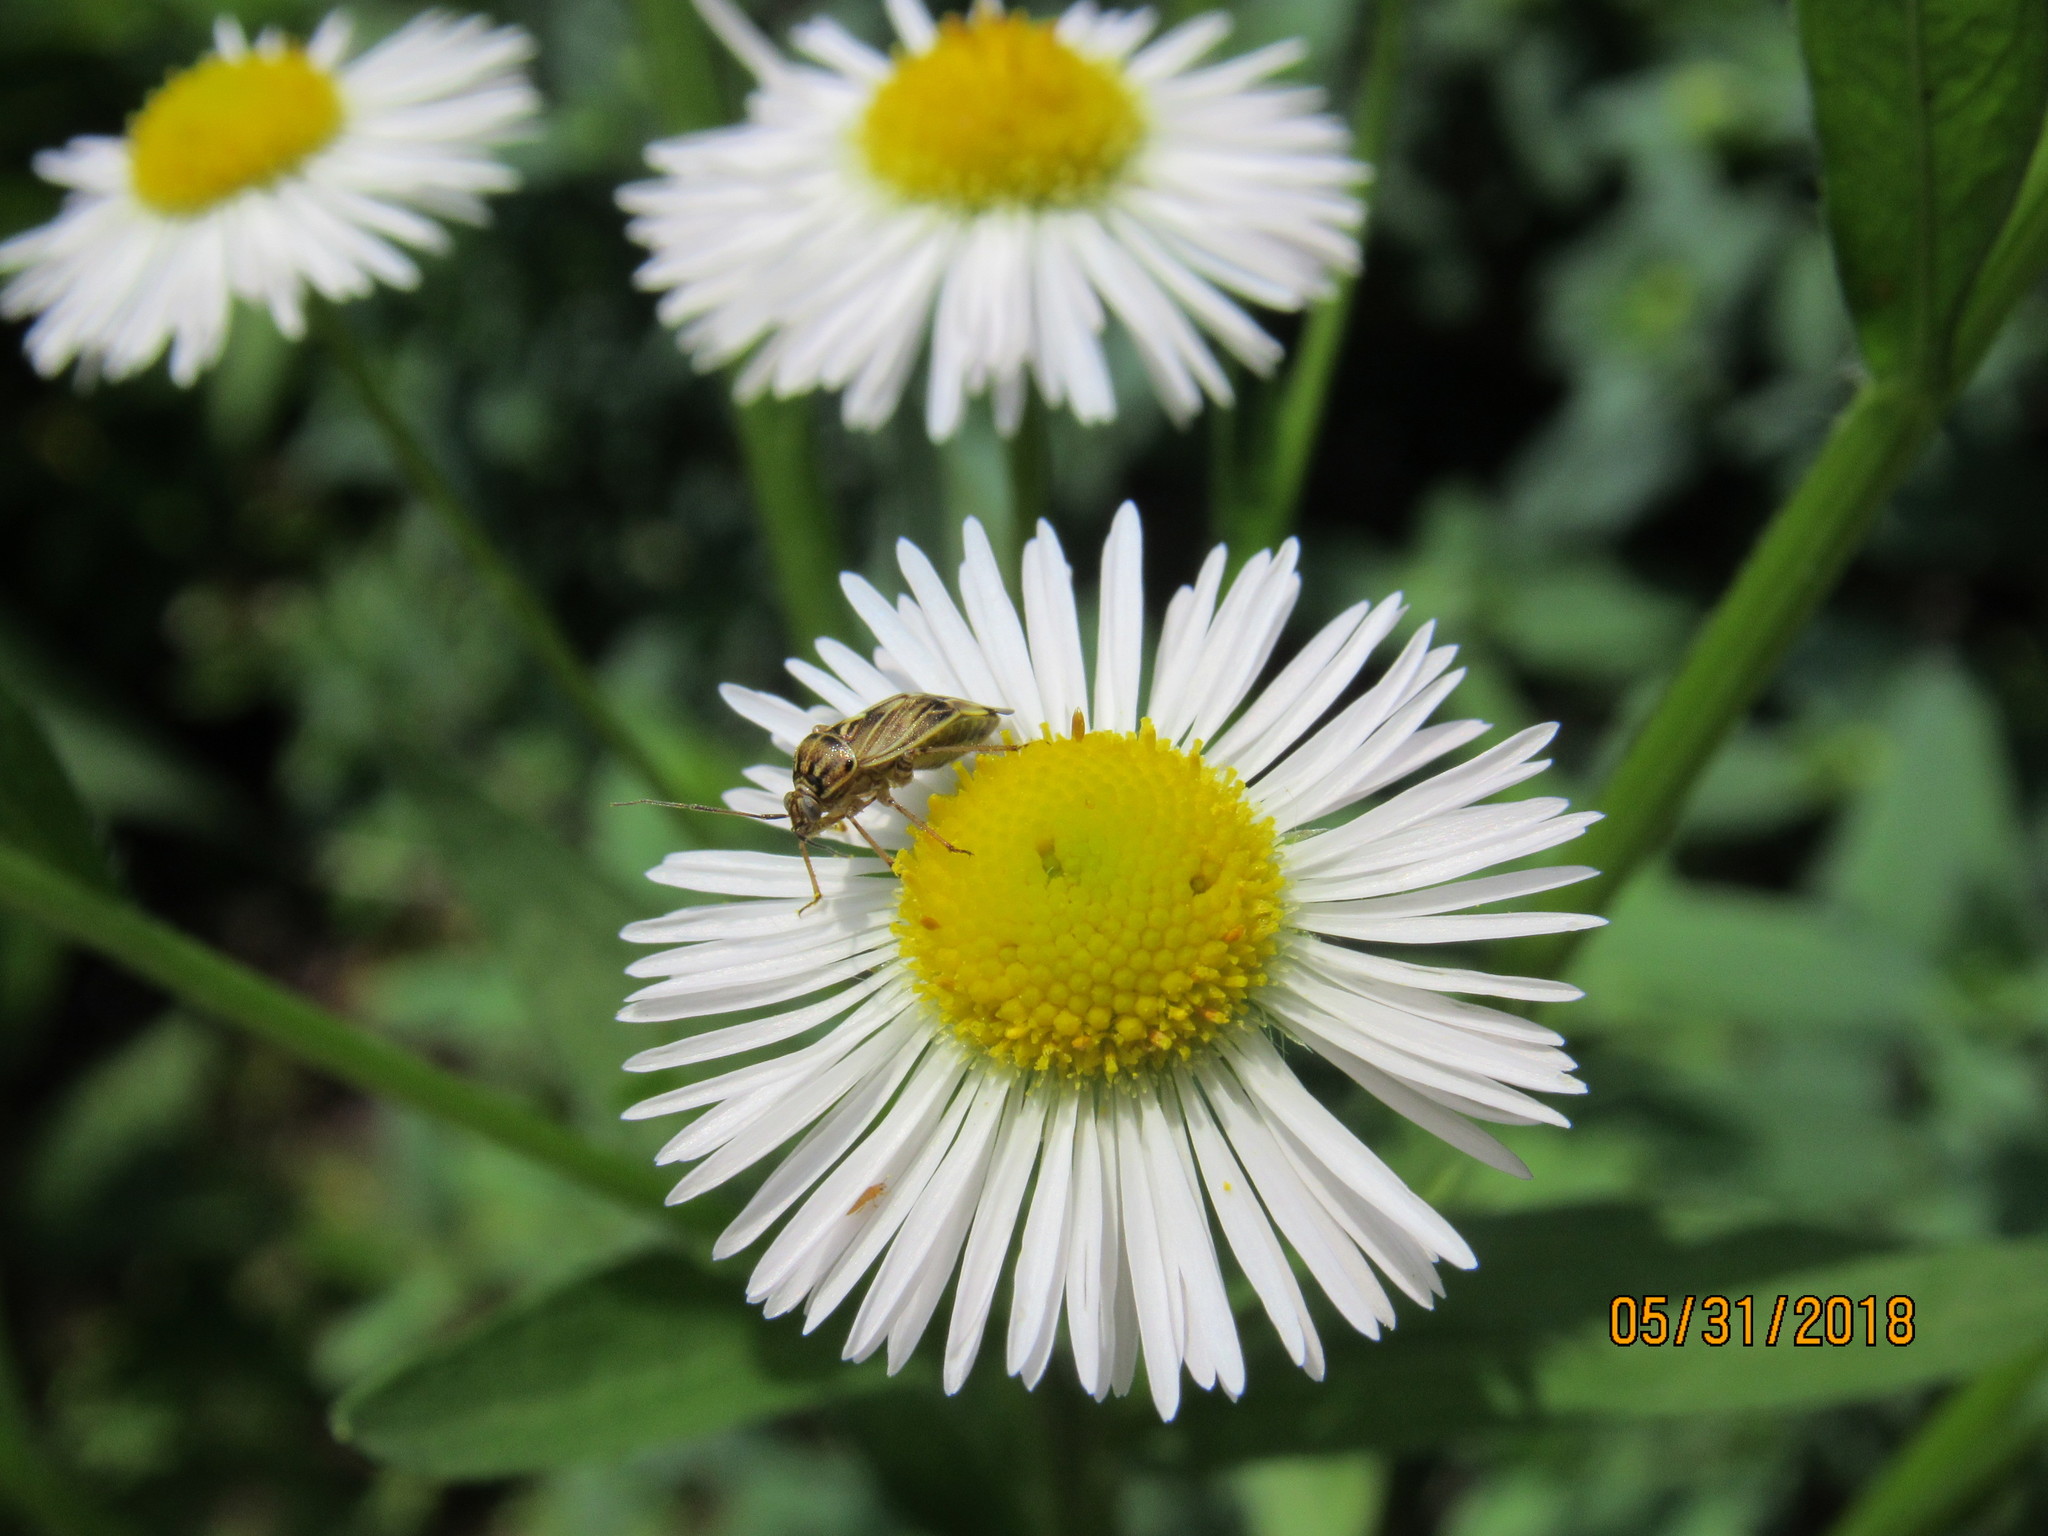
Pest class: lygus_bug